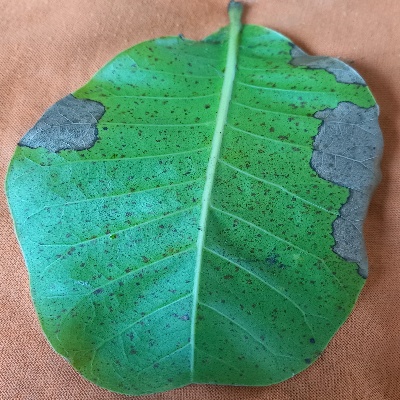
Crop: Cashew
Condition: anthracnose